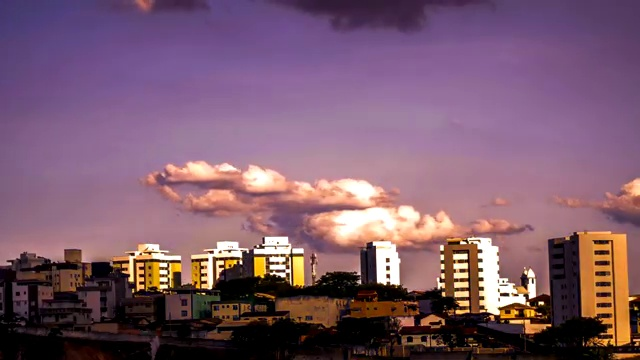
Fire: no
Smoke: no